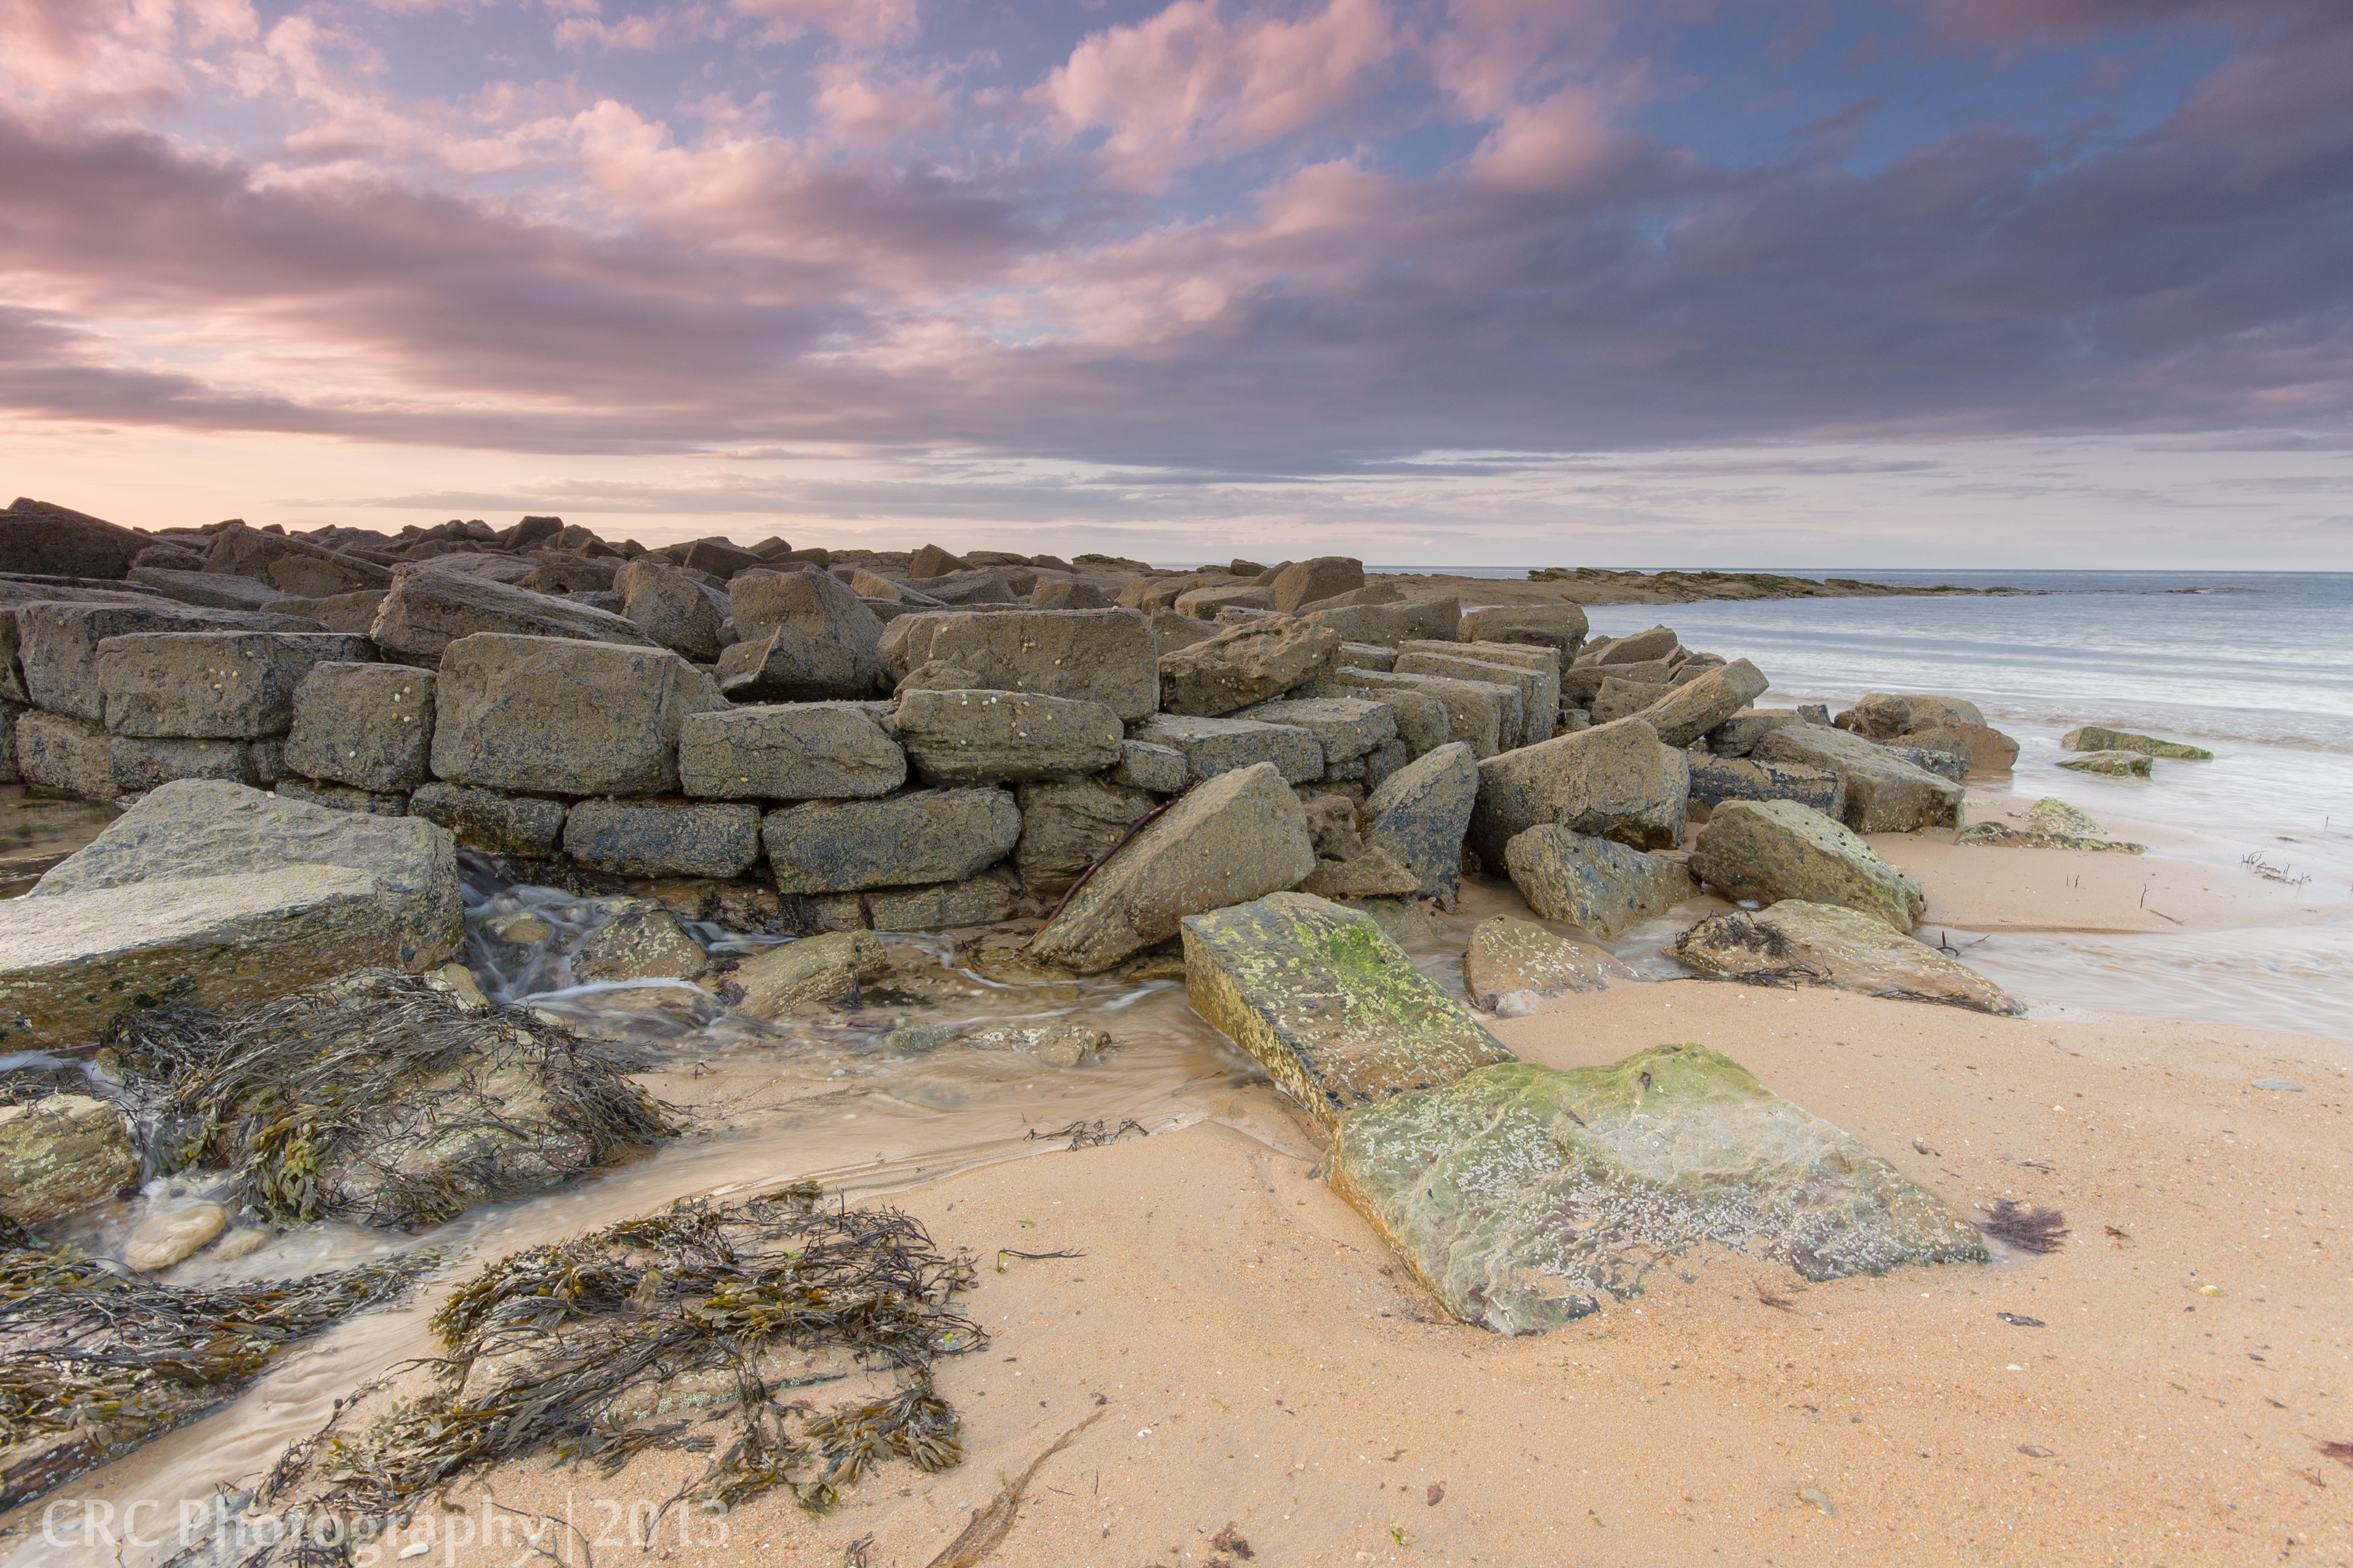
beach, landscape, sea, coast, water, sand, rock, ocean, sky, sunset, shore, formation, cliff, bay, terrain, material, rocks, structures, stones, waves, clouds, geology, ruins, badlands, scotland, fife, cape